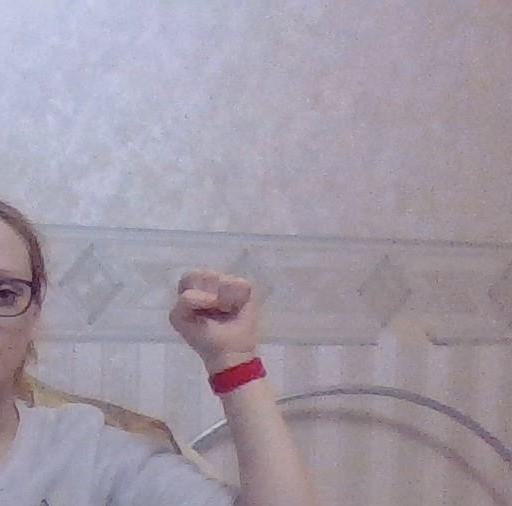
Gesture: fist